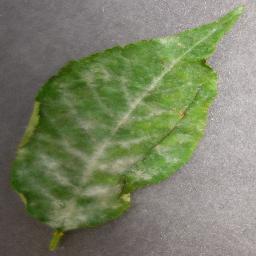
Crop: cherry
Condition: (including_sour)_powdery_mildew